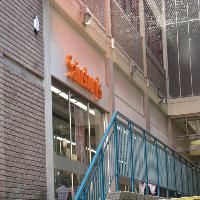
Weather: cloudy or overcast